Pirx (crater)

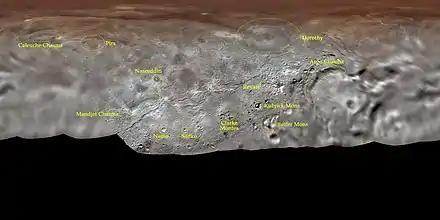
Annotated map of Charon, with IAU-approved names for features

Pirx is a 90 km (55.9 miles) wide impact crater on Pluto's natural satellite Charon, discovered in 2015 by the "New Horizons" spacecraft as it performed its flyby of Pluto and its system of moons. It is located in at . The crater is located near Charon's north pole.